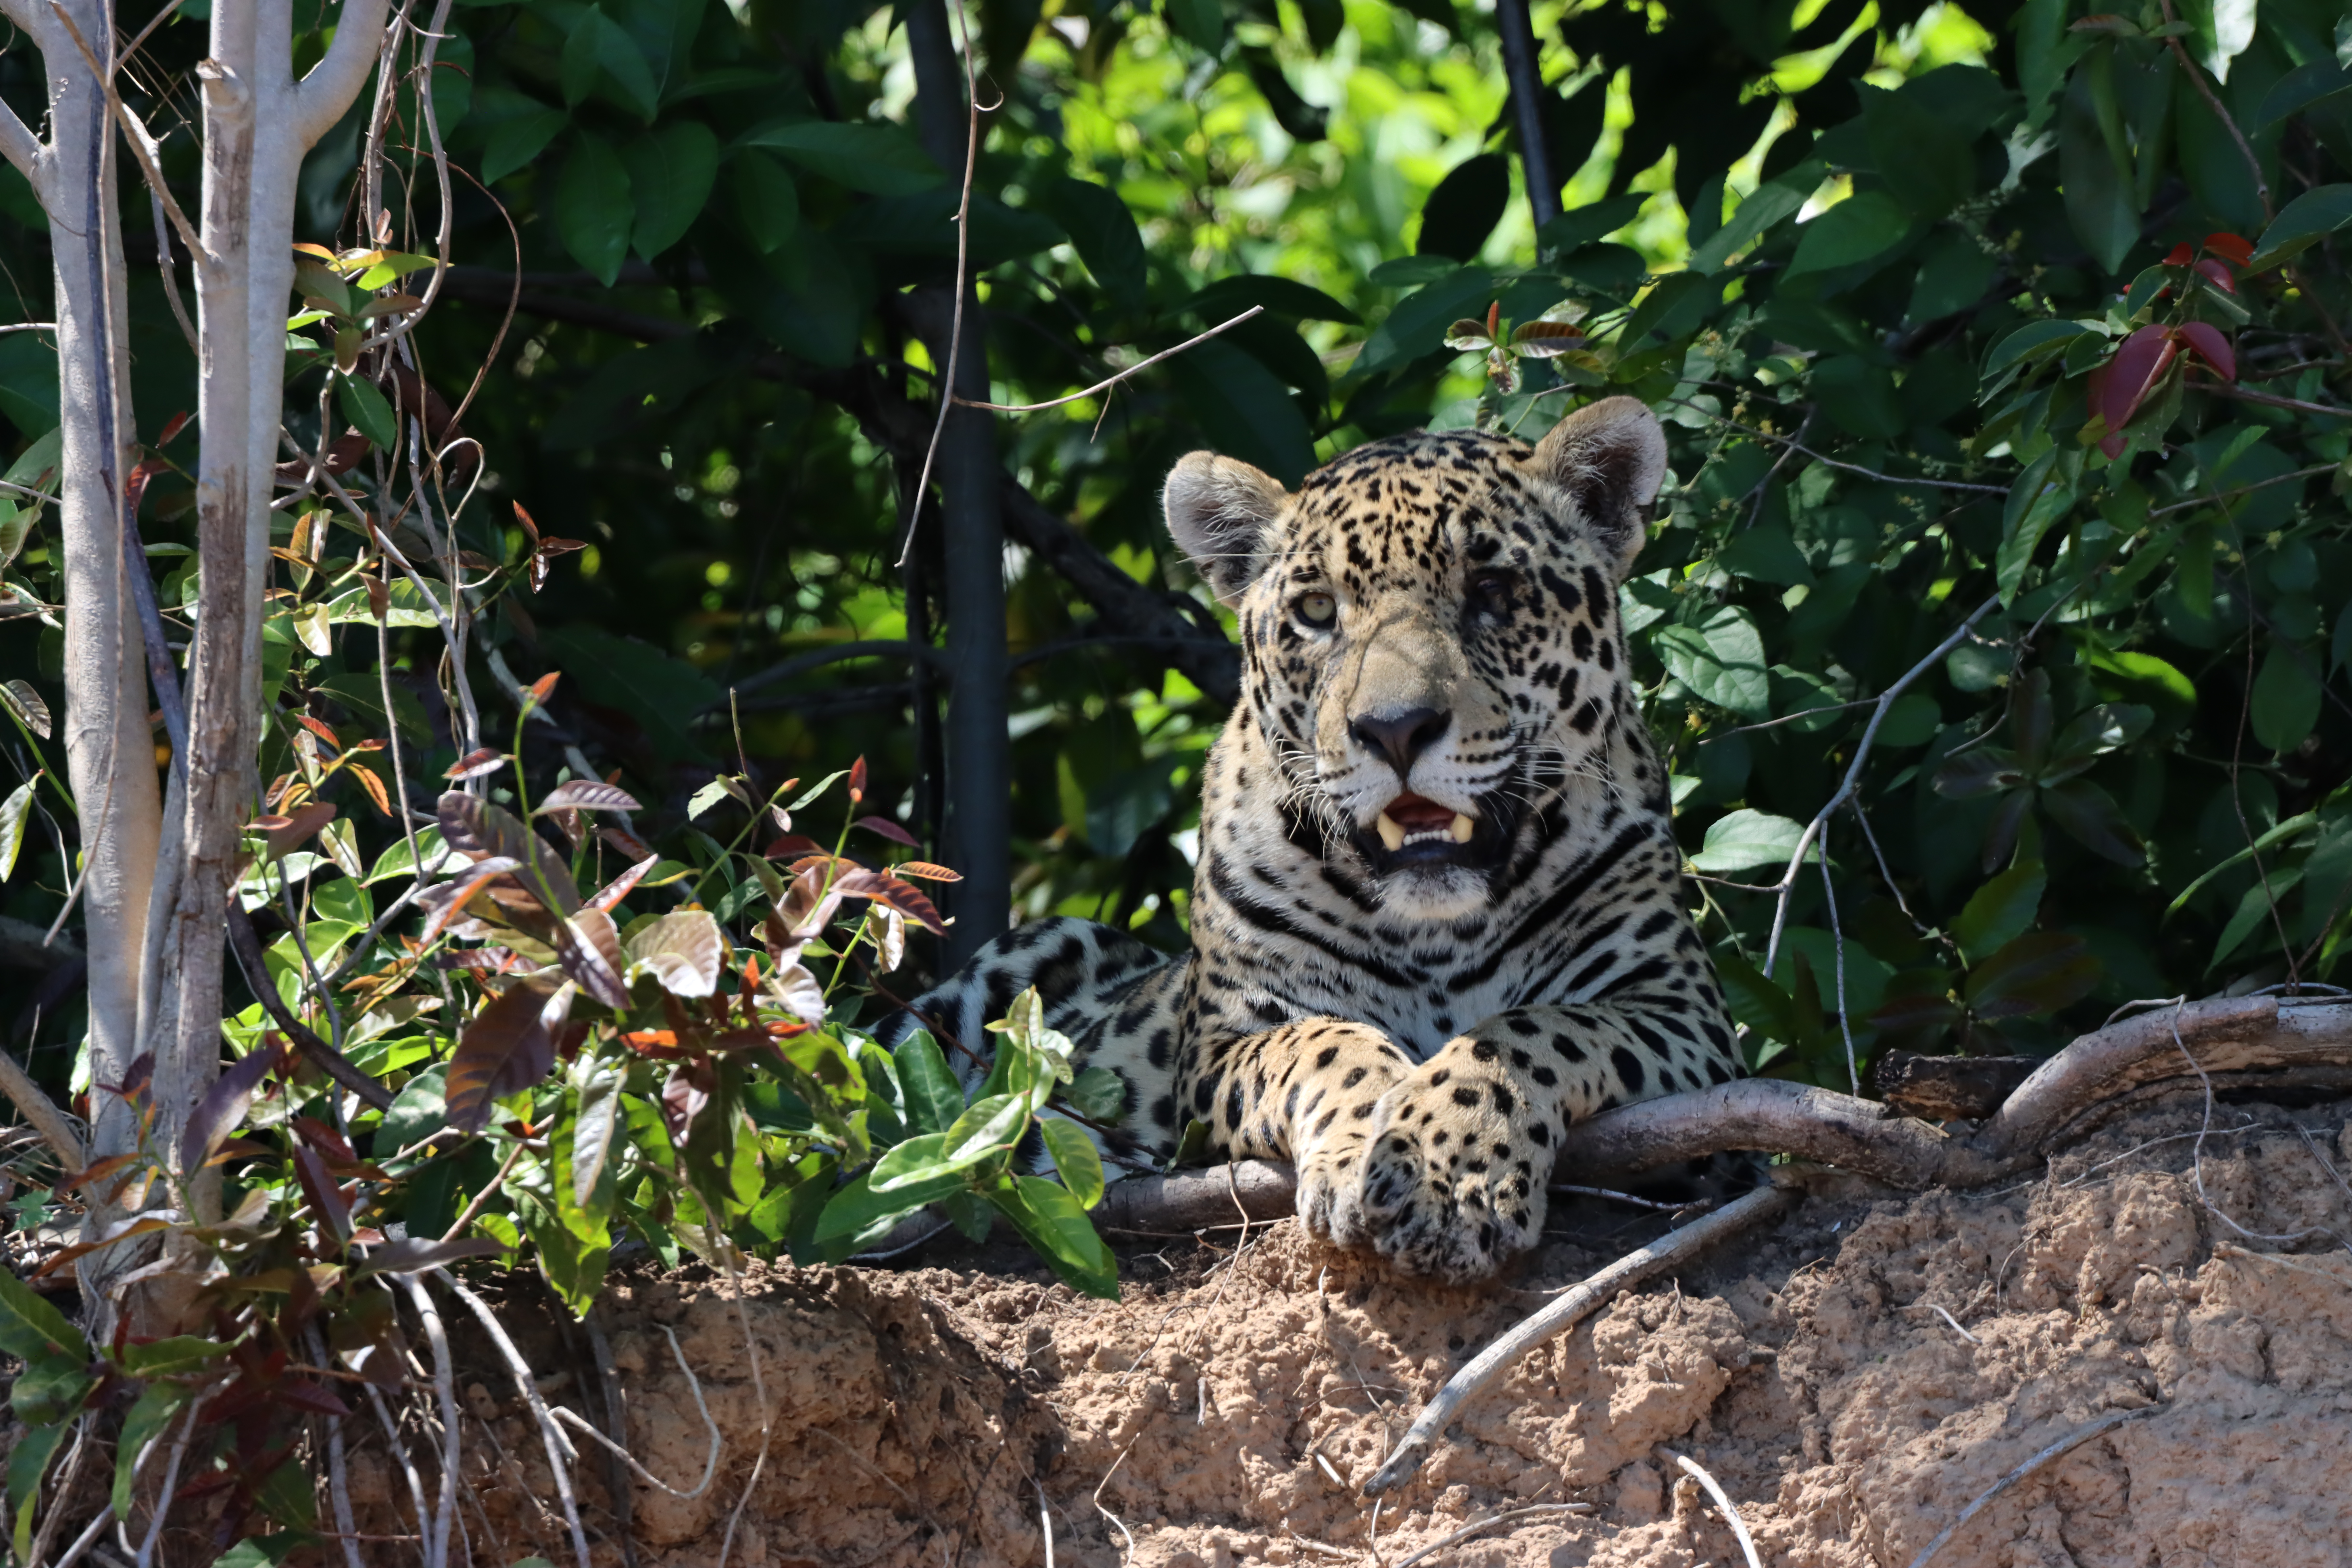
Jaguar: Lua